Michael Badnarik

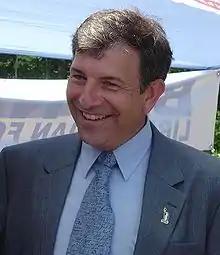
Badnarik in 2004

Michael James Badnarik (August 1, 1954 – August 11, 2022) was an American software engineer, political figure, and radio talk show host. He was the Libertarian Party nominee for President of the United States in the 2004 elections, and placed fourth in the race, behind independent candidate Ralph Nader and the two major party candidates, George W. Bush and John Kerry. Two years later Badnarik ran as a Libertarian Party candidate in the 2006 congressional elections for Texas's 10th congressional district seat near Austin. In a three candidate field, Badnarik came in third, receiving 7,603 votes for 4.3% of the vote.